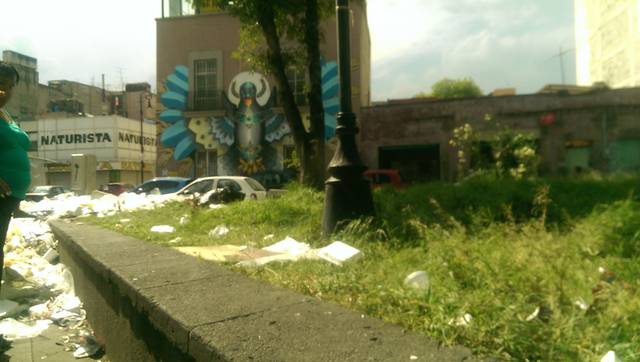
Region: Mexico
Coordinates: 19.431, -99.124